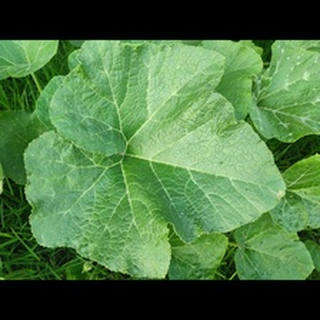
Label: healthy_pumpkin